Gender-critical feminism

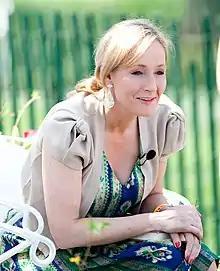

A 2020 paper in SAGE Open said that "the case against trans inclusion in the United Kingdom has been presented primarily through social media and blog-type or journalistic online platforms lacking the traditional prepublication checks of academic peer review". Some public figures such as Graham Linehan and J. K. Rowling have often been featured in gender-critical social media posts. The Internet forum Mumsnet has also been a prominent hub of online gender-critical discourse.